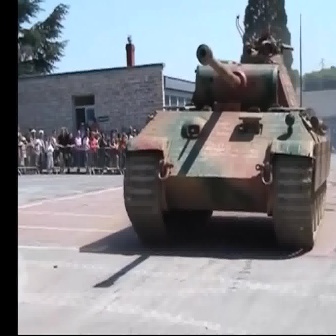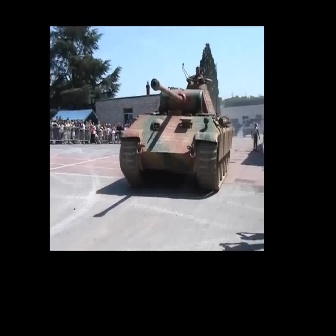
  Please identify the target specified by the bounding box [123,42,331,250] in the first image and locate it in the second image. Return the coordinates in [x_min,y_min,x_max,y_max] format.
Answer: [119,77,233,191]